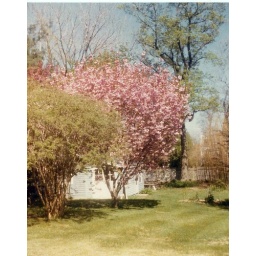
the crab apple tree is in bloom.